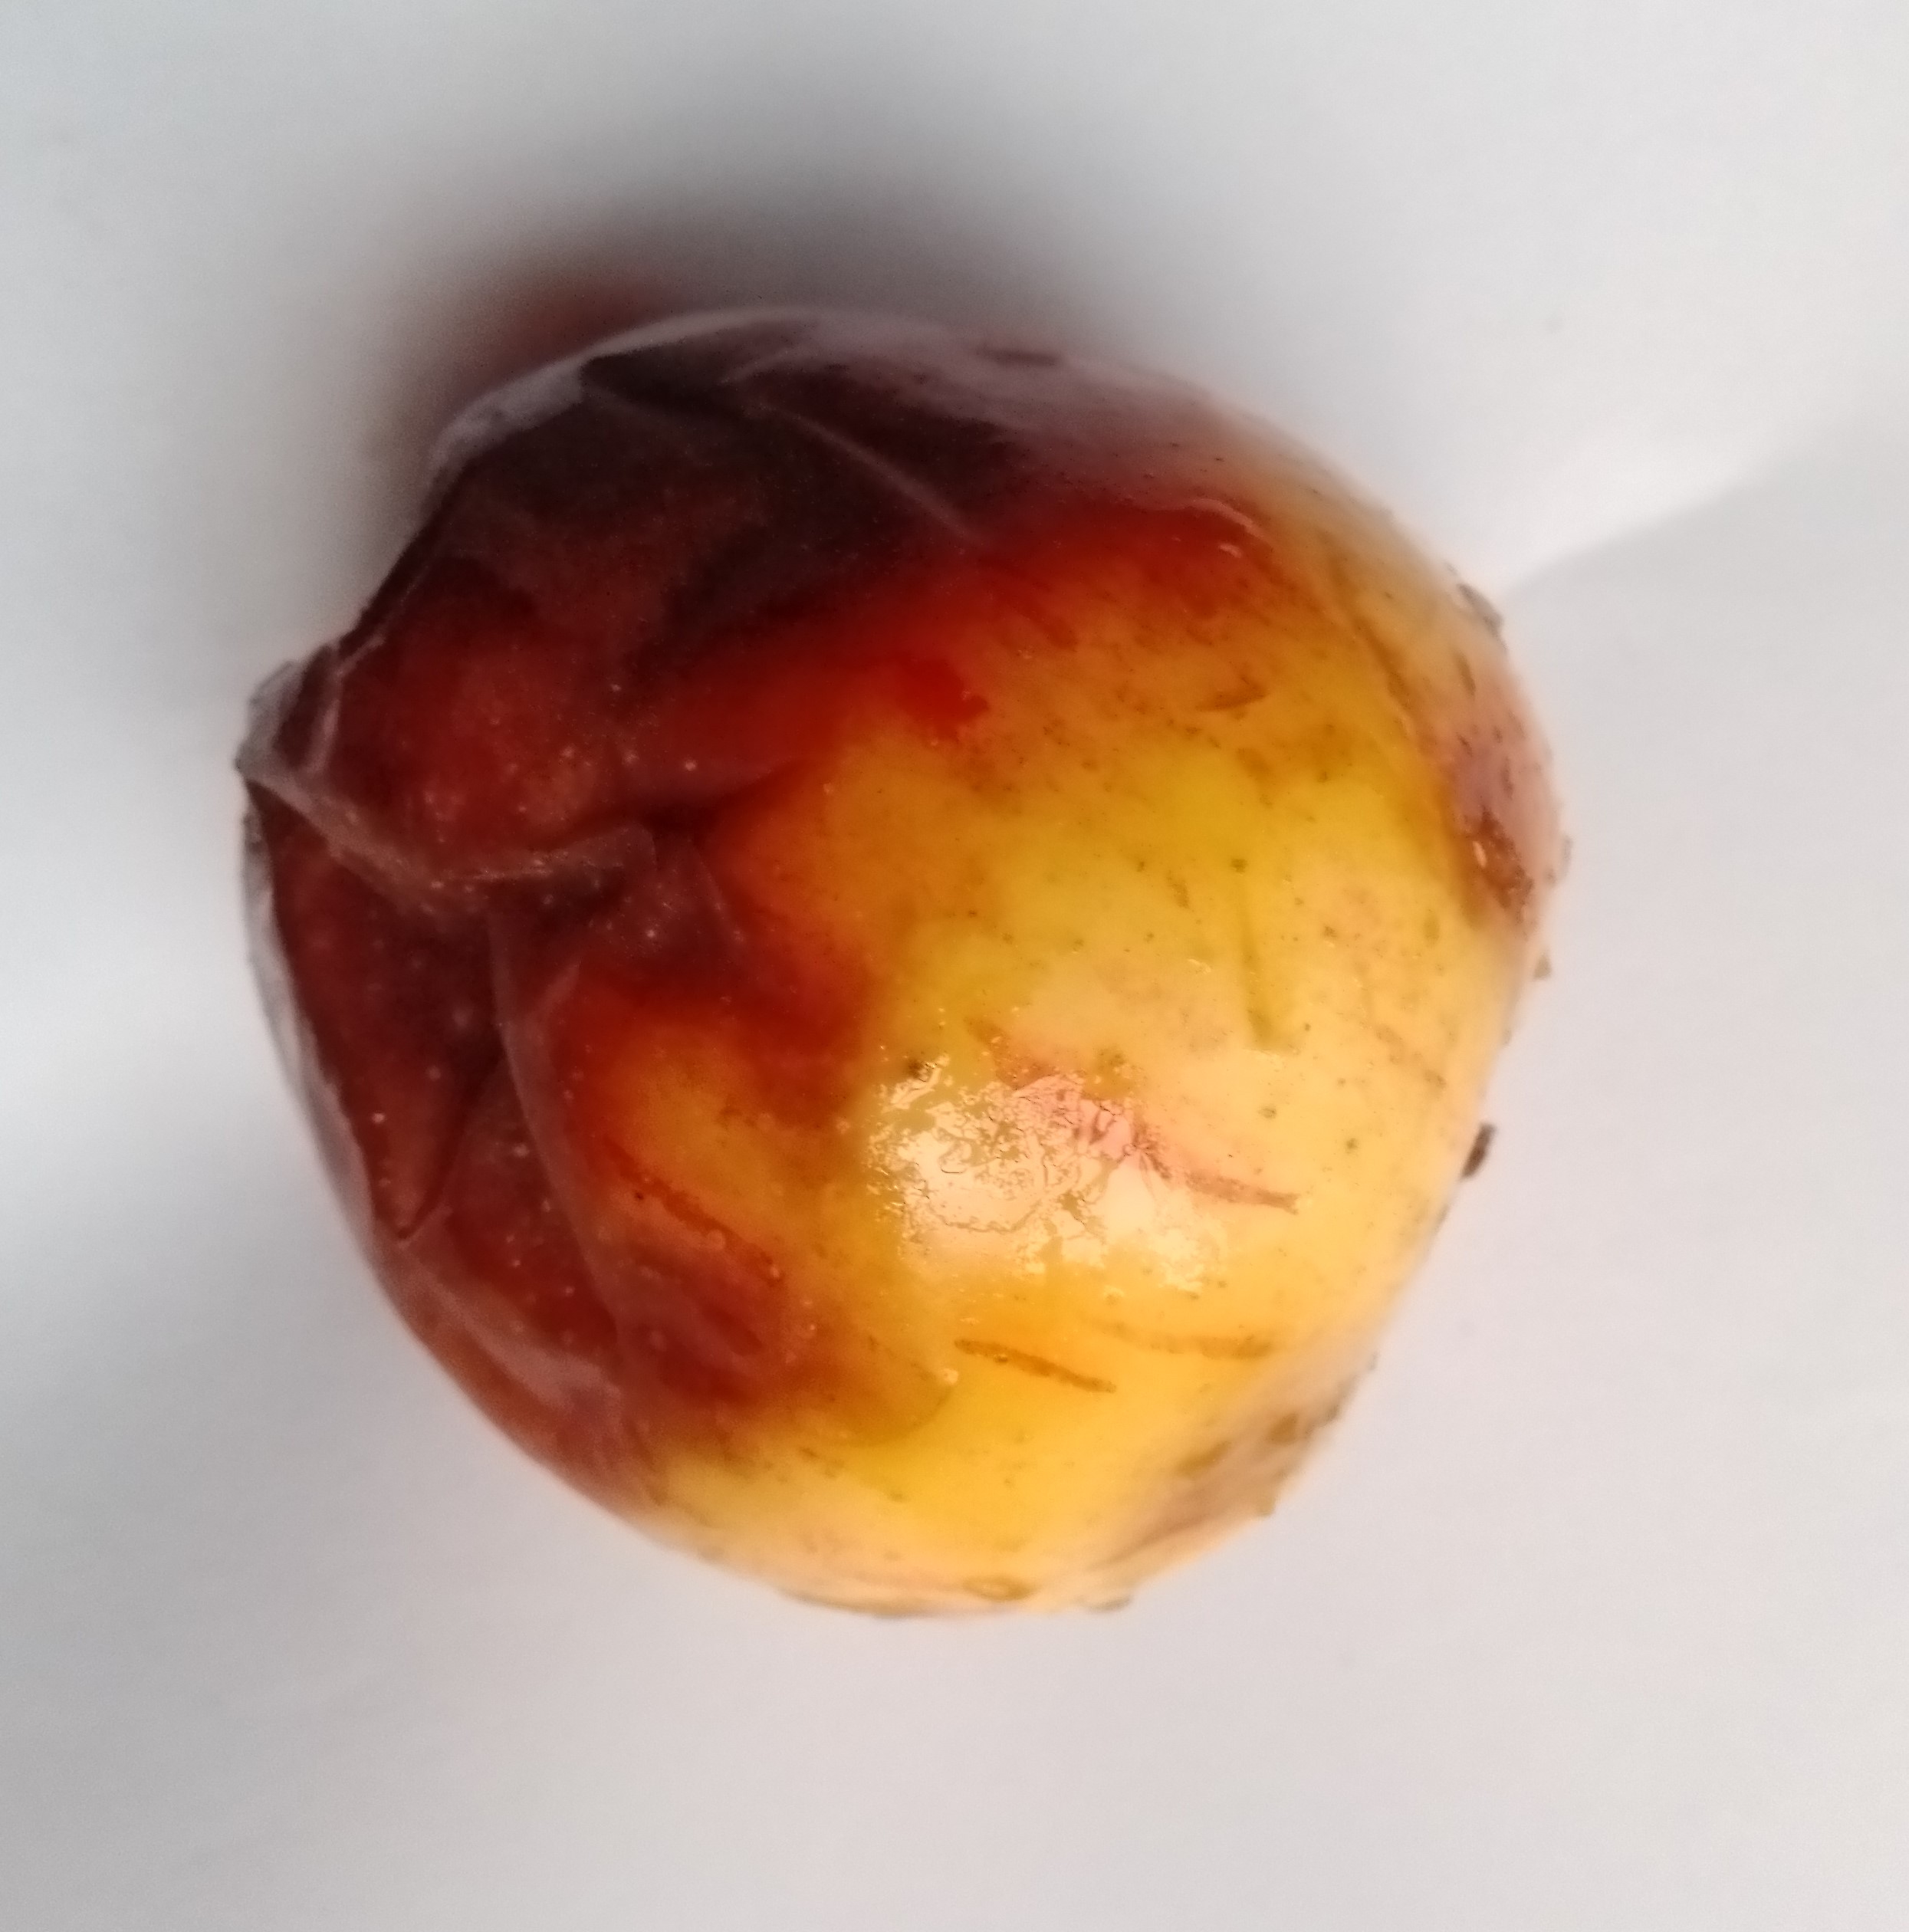
Fruit: apple
Condition: rotten